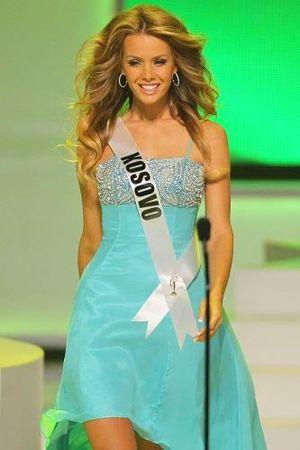
Afërdita Dreshaj est une chanteuse et mannequin albano-américaine, née le 19 juillet 1986 aux États-Unis.